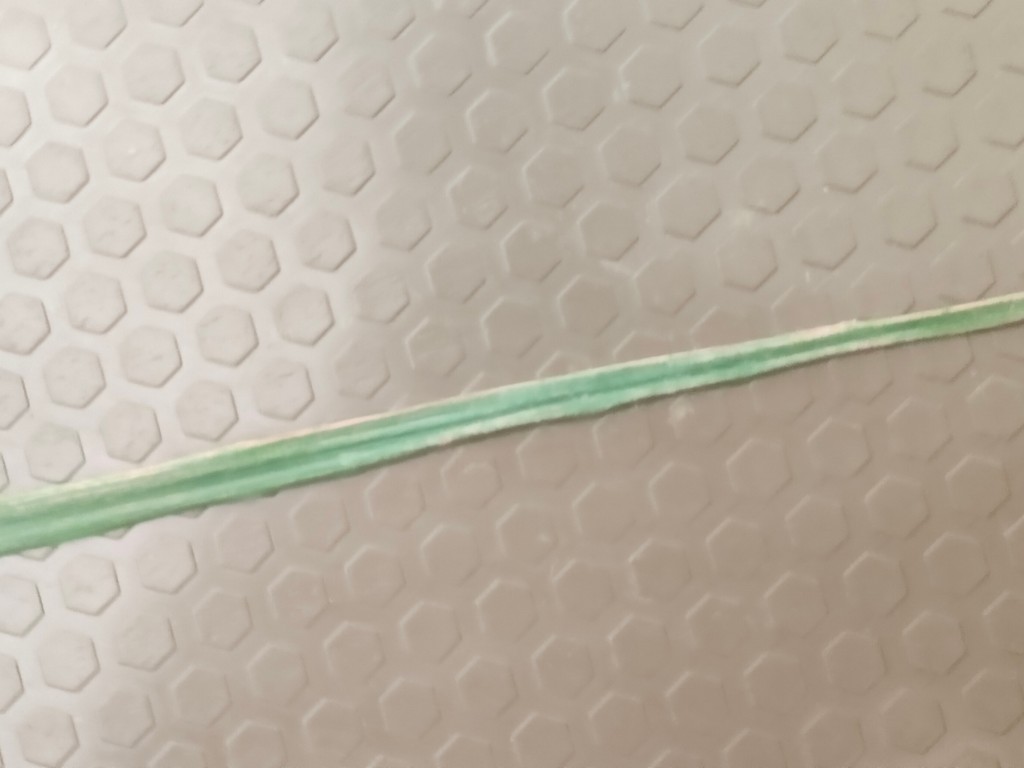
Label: Unhealthy